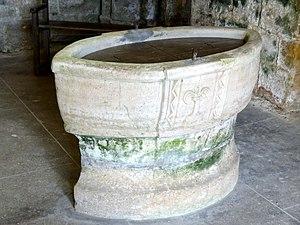
Mobilier de l'église - voir titre.